Portugees-Israëlitisch Kerkgenootschap

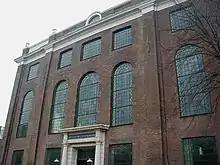
The Amsterdam Esnoga has been the Sephardic synagogue since 1675

The Portugees-Israëlitisch Kerkgenootschap (PIK) (Portuguese Israelite Religious Community) is the community for Sephardic Jews in the Netherlands. Sephardic Jews have been living in the Netherlands since the 16th century with the forced relocation of Spanish but above all Portuguese Jews Jews from their home countries due to the Inquisition. Some 270 families are connected to the PIK, also sometimes called PIG, (Portugees-Israëlitische Gemeente meaning "Portuguese Israelite Congregation").